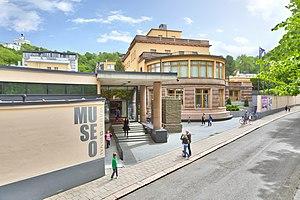
Le Quartier II ou Vartiovuori est un quartier de Turku en Finlande.